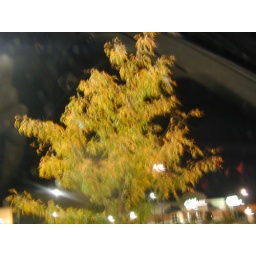
i was wearing black so you could see me against the sky [10.08.06]